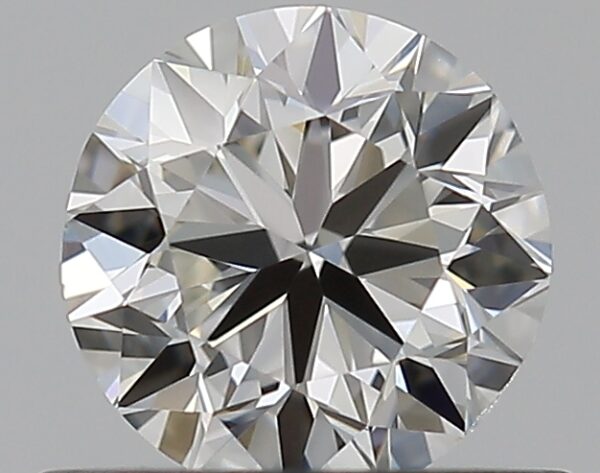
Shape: round
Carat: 0.5
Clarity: VS1
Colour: I
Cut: VG
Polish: EX
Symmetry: GD
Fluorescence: F
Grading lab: GIA
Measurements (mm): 4.94 x 4.99 x 3.14